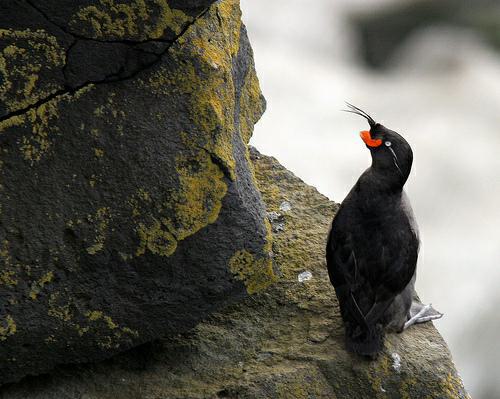
A photo of a crested auklet